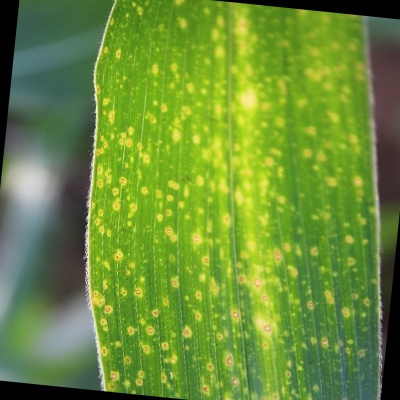
Label: Corn_(Maize)___Leaf_Spot